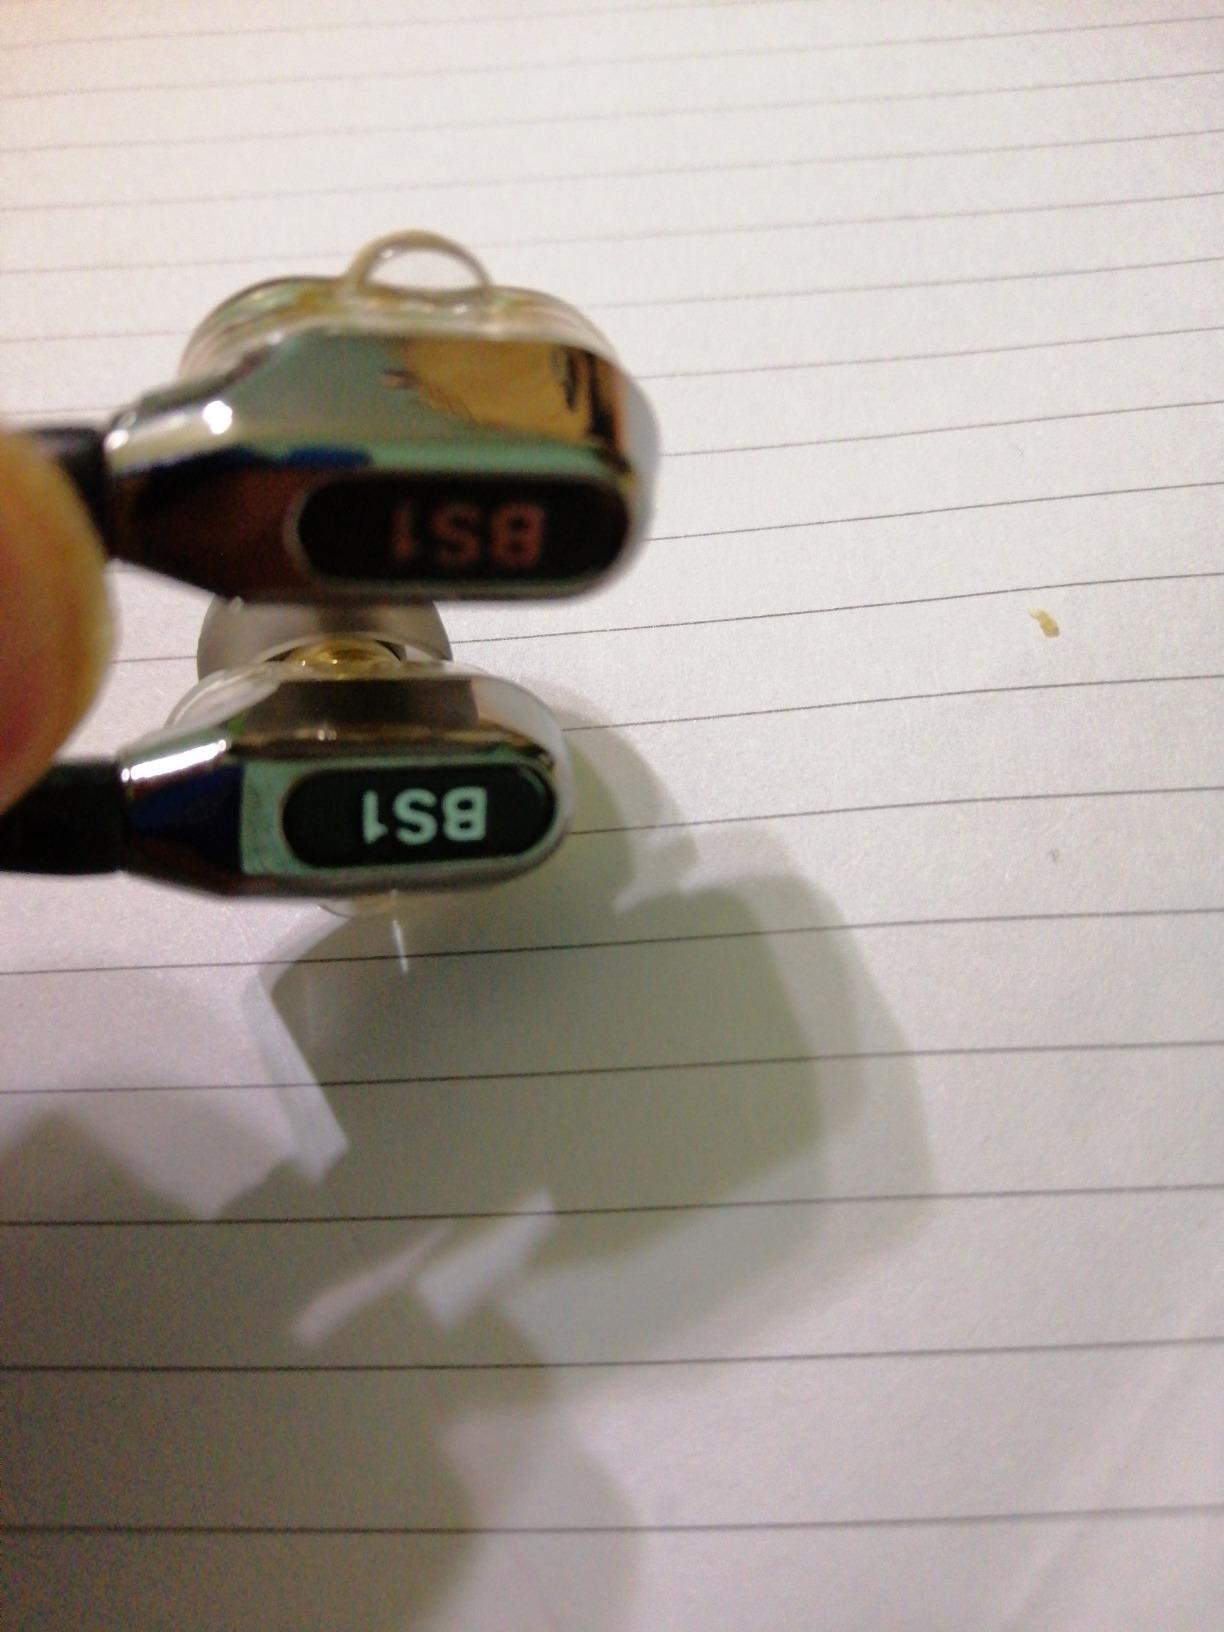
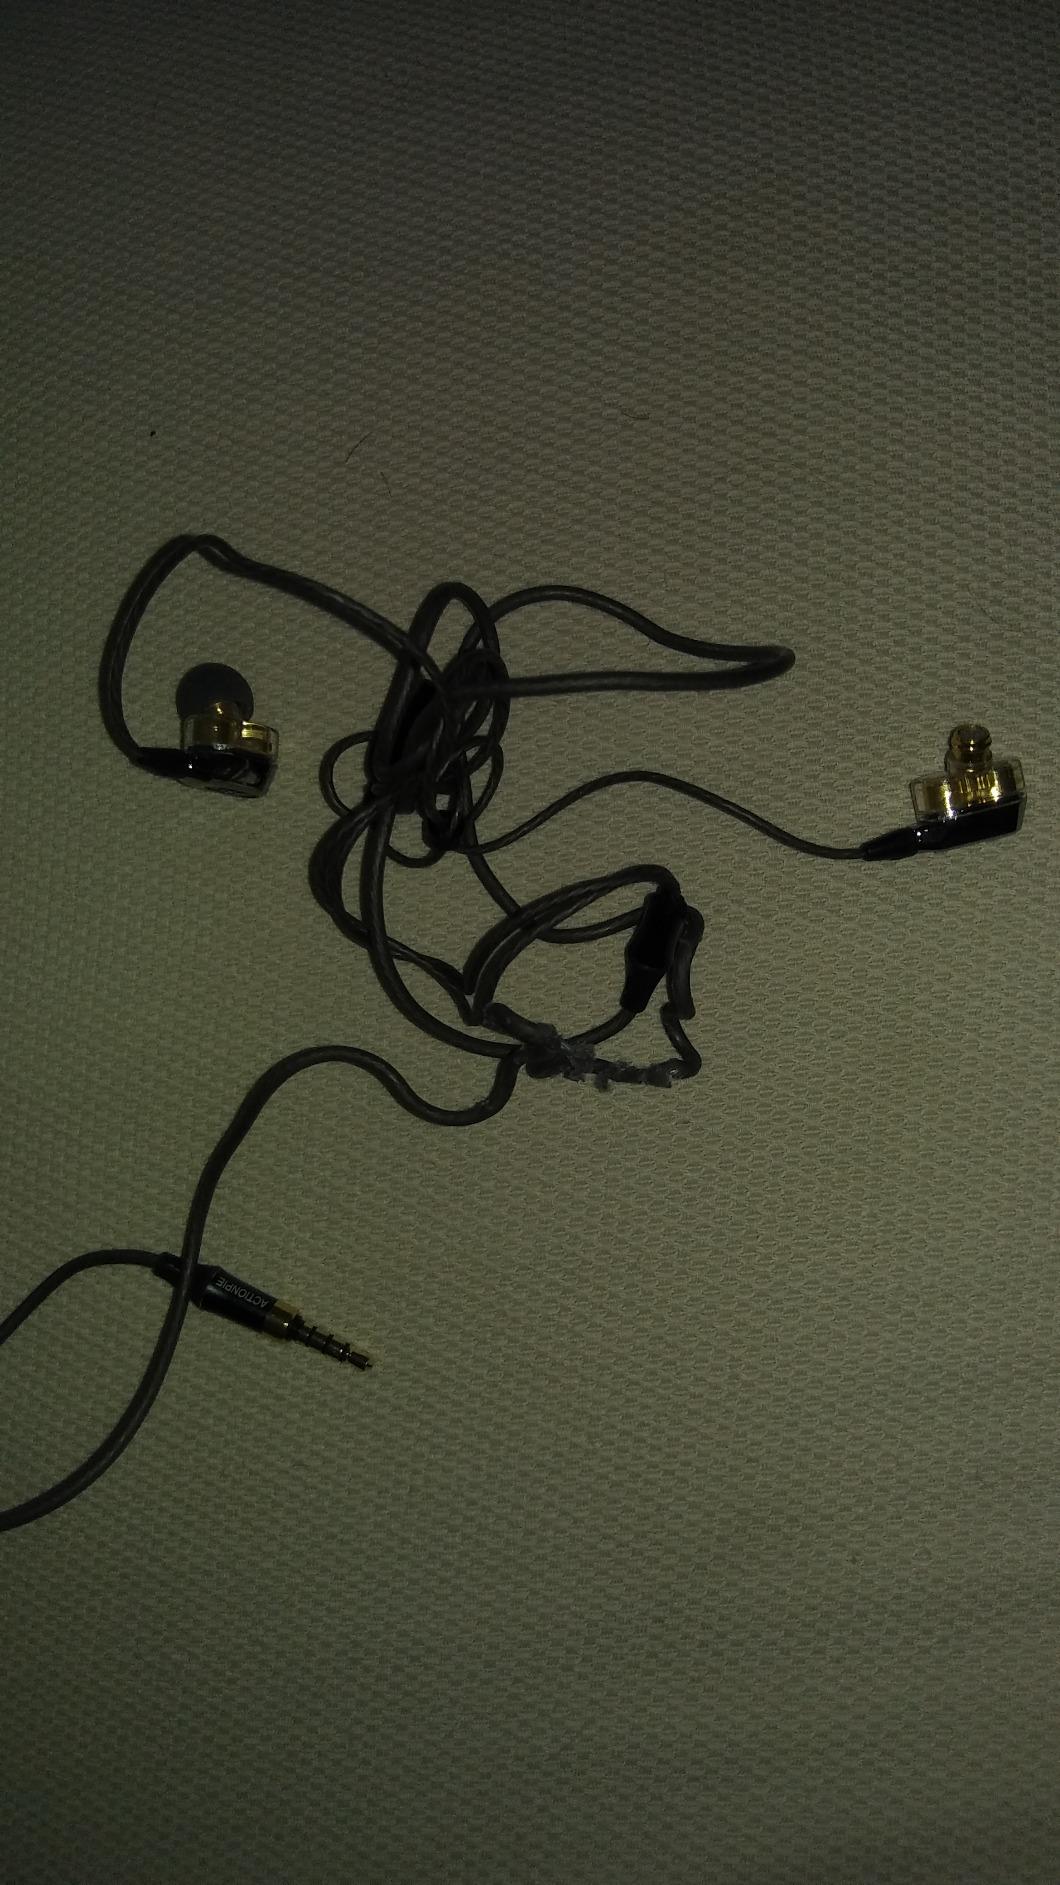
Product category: headphones
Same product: yes